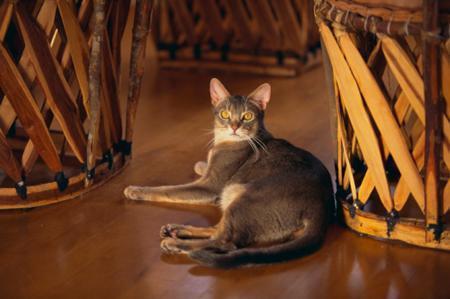
Abyssinian